Zweisimmen

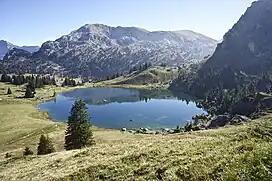
Seehorn Mountain and Seeberg Lake in the eastern side of the municipality

Zweisimmen has an area of . As of 2012, a total of or 55.0% is used for agricultural purposes, while or 33.7% is forested. The rest of the municipality is or 3.4% is settled (buildings or roads), or 0.8% is either rivers or lakes and or 7.3% is unproductive land.